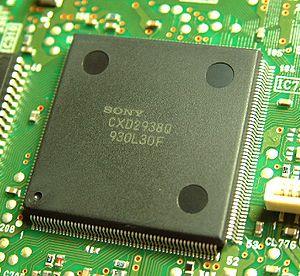
Le System 10 est un système de jeux vidéo pour borne d'arcade compatible JAMMA destiné aux salles d'arcade, créé par la société japonaise Namco en 1996.